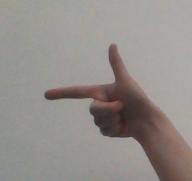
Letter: yaa